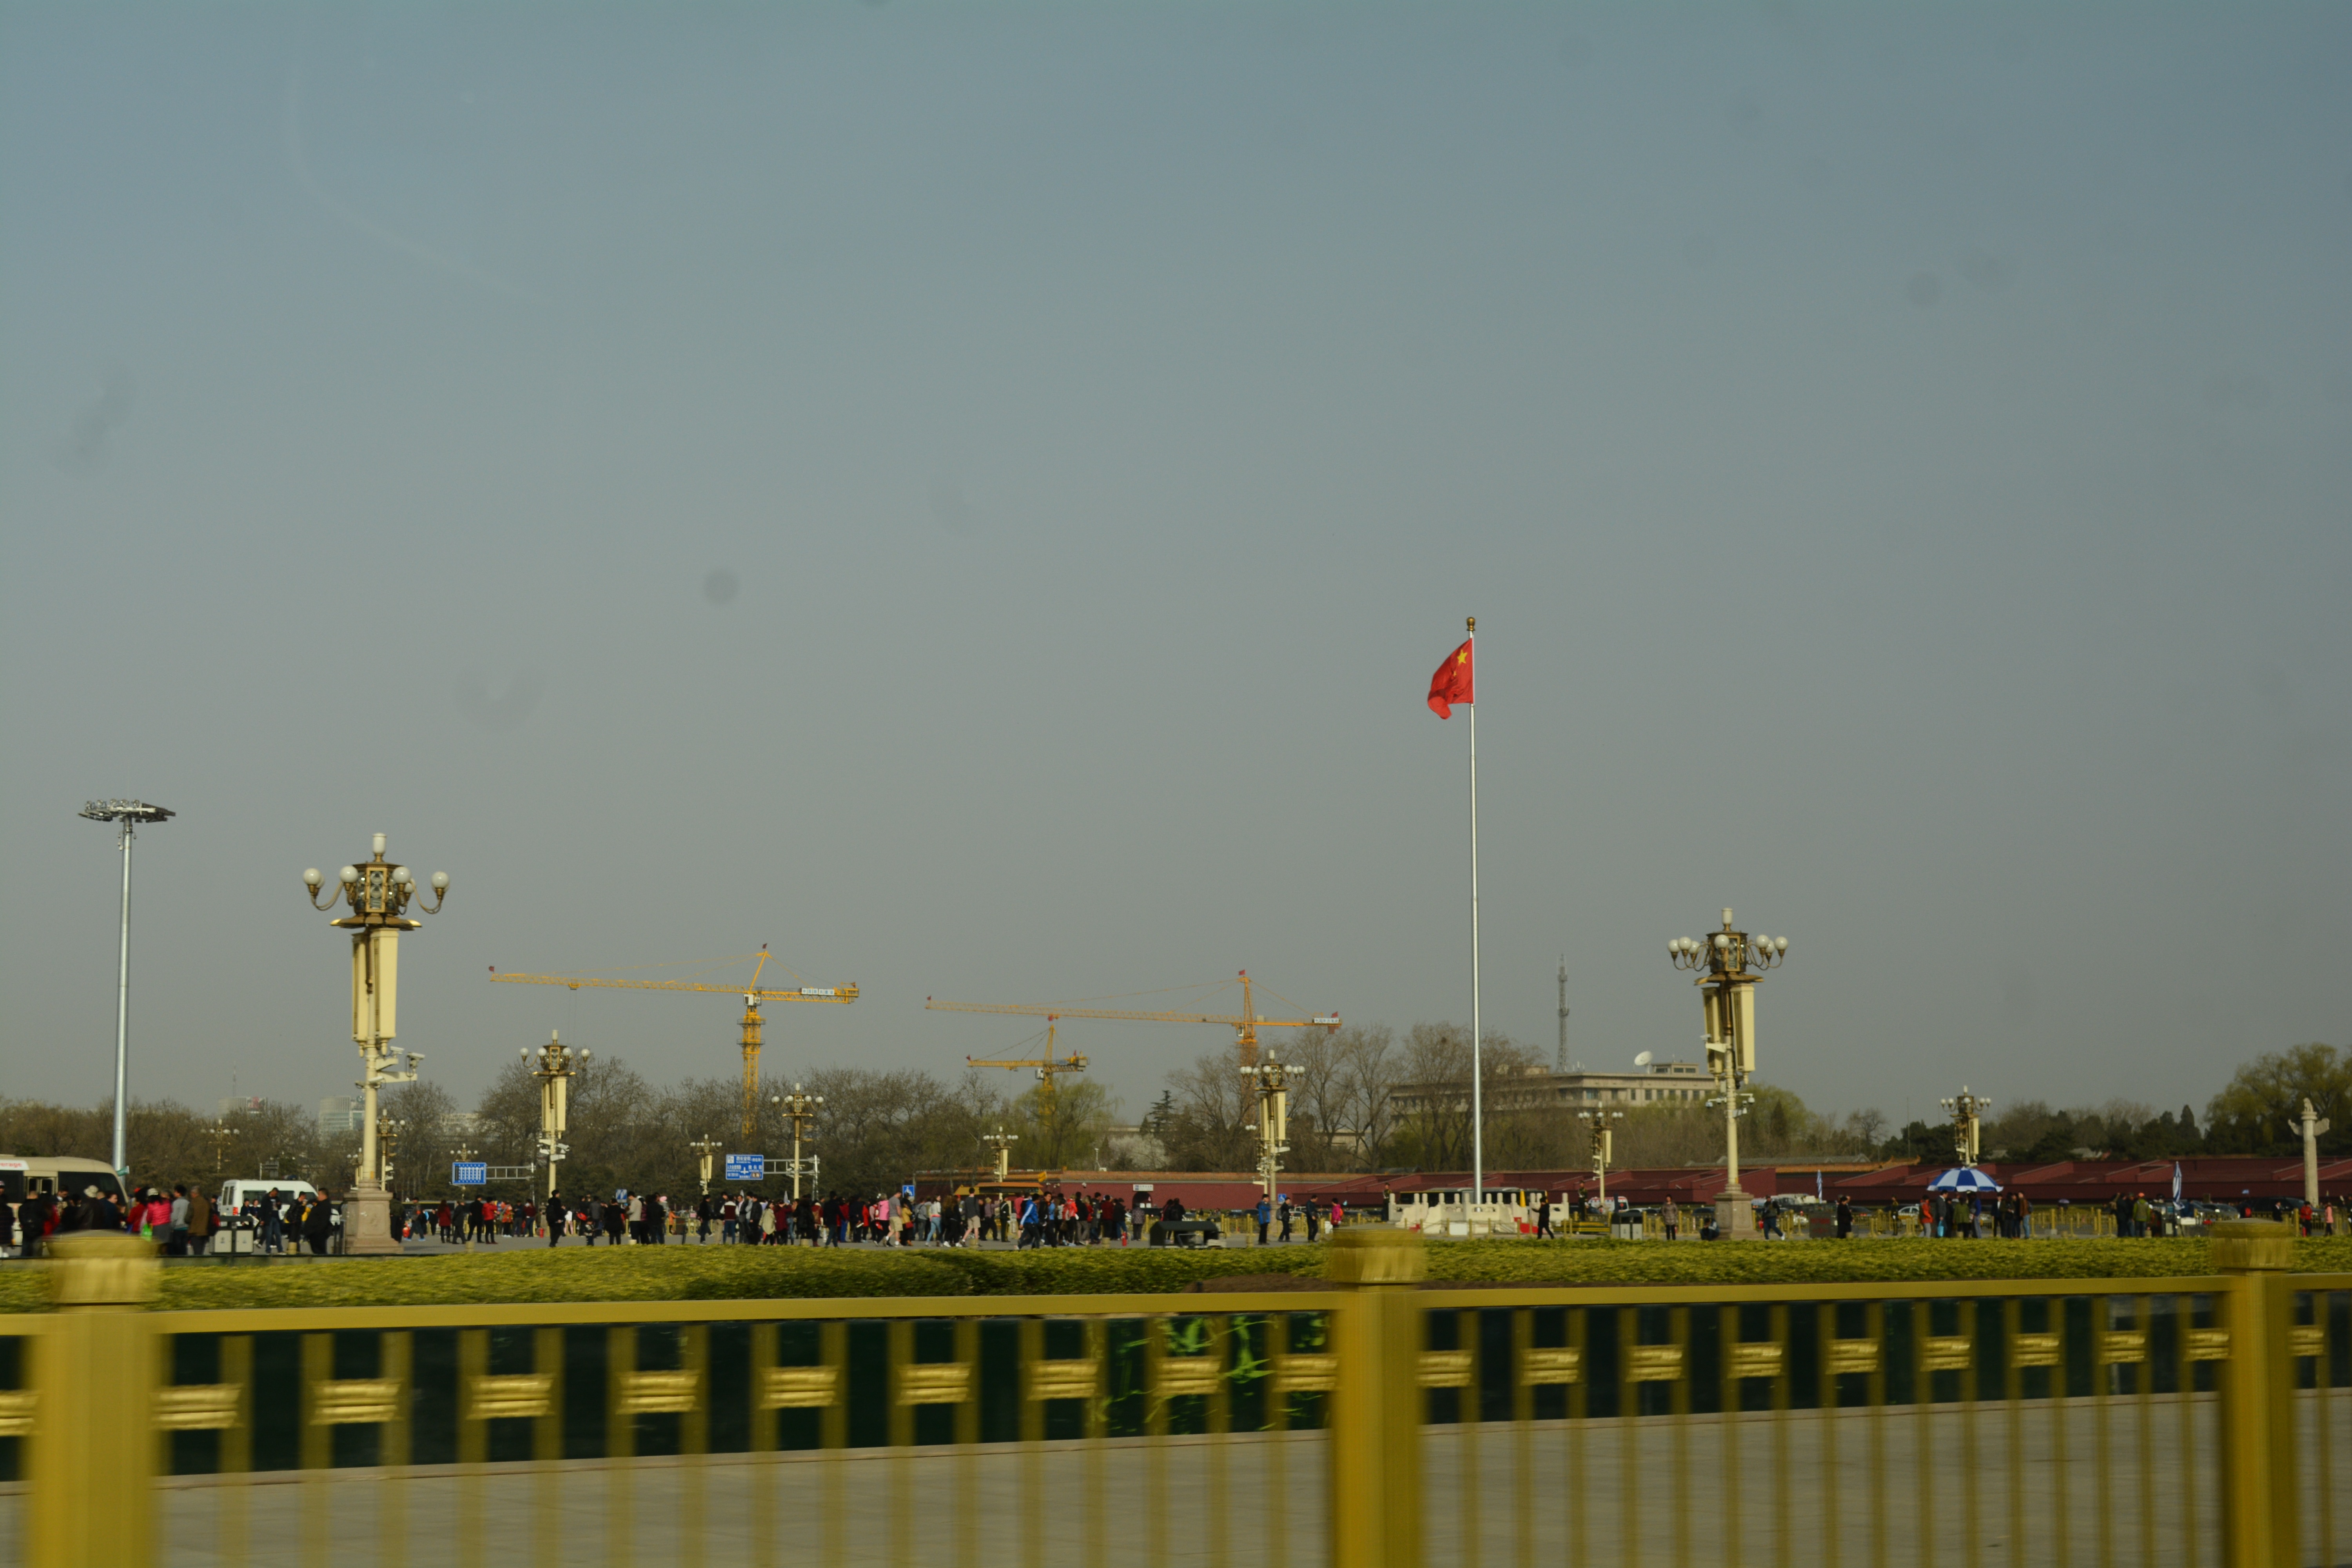
beach, sea, boardwalk, walkway, street light, stadium, atmosphere of earth